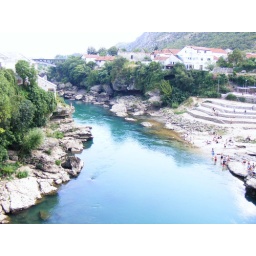
the river Neretva in Herzegovina looking from the famous bridge southwards